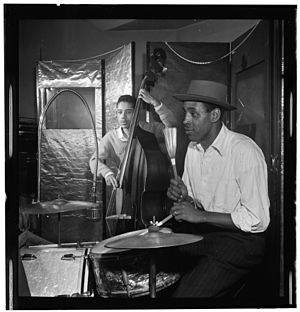
Shadow Wilson
Shadow Wilson (mellem 1938 og 1948)
"Rossiere ""Shadow"" Wilson var en amerikansk jazztrommeslager.